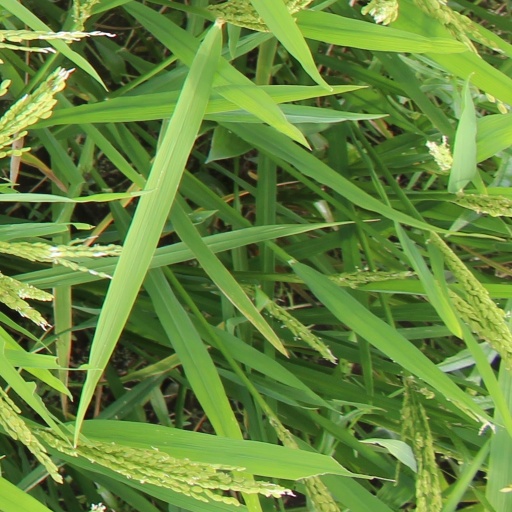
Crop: rice